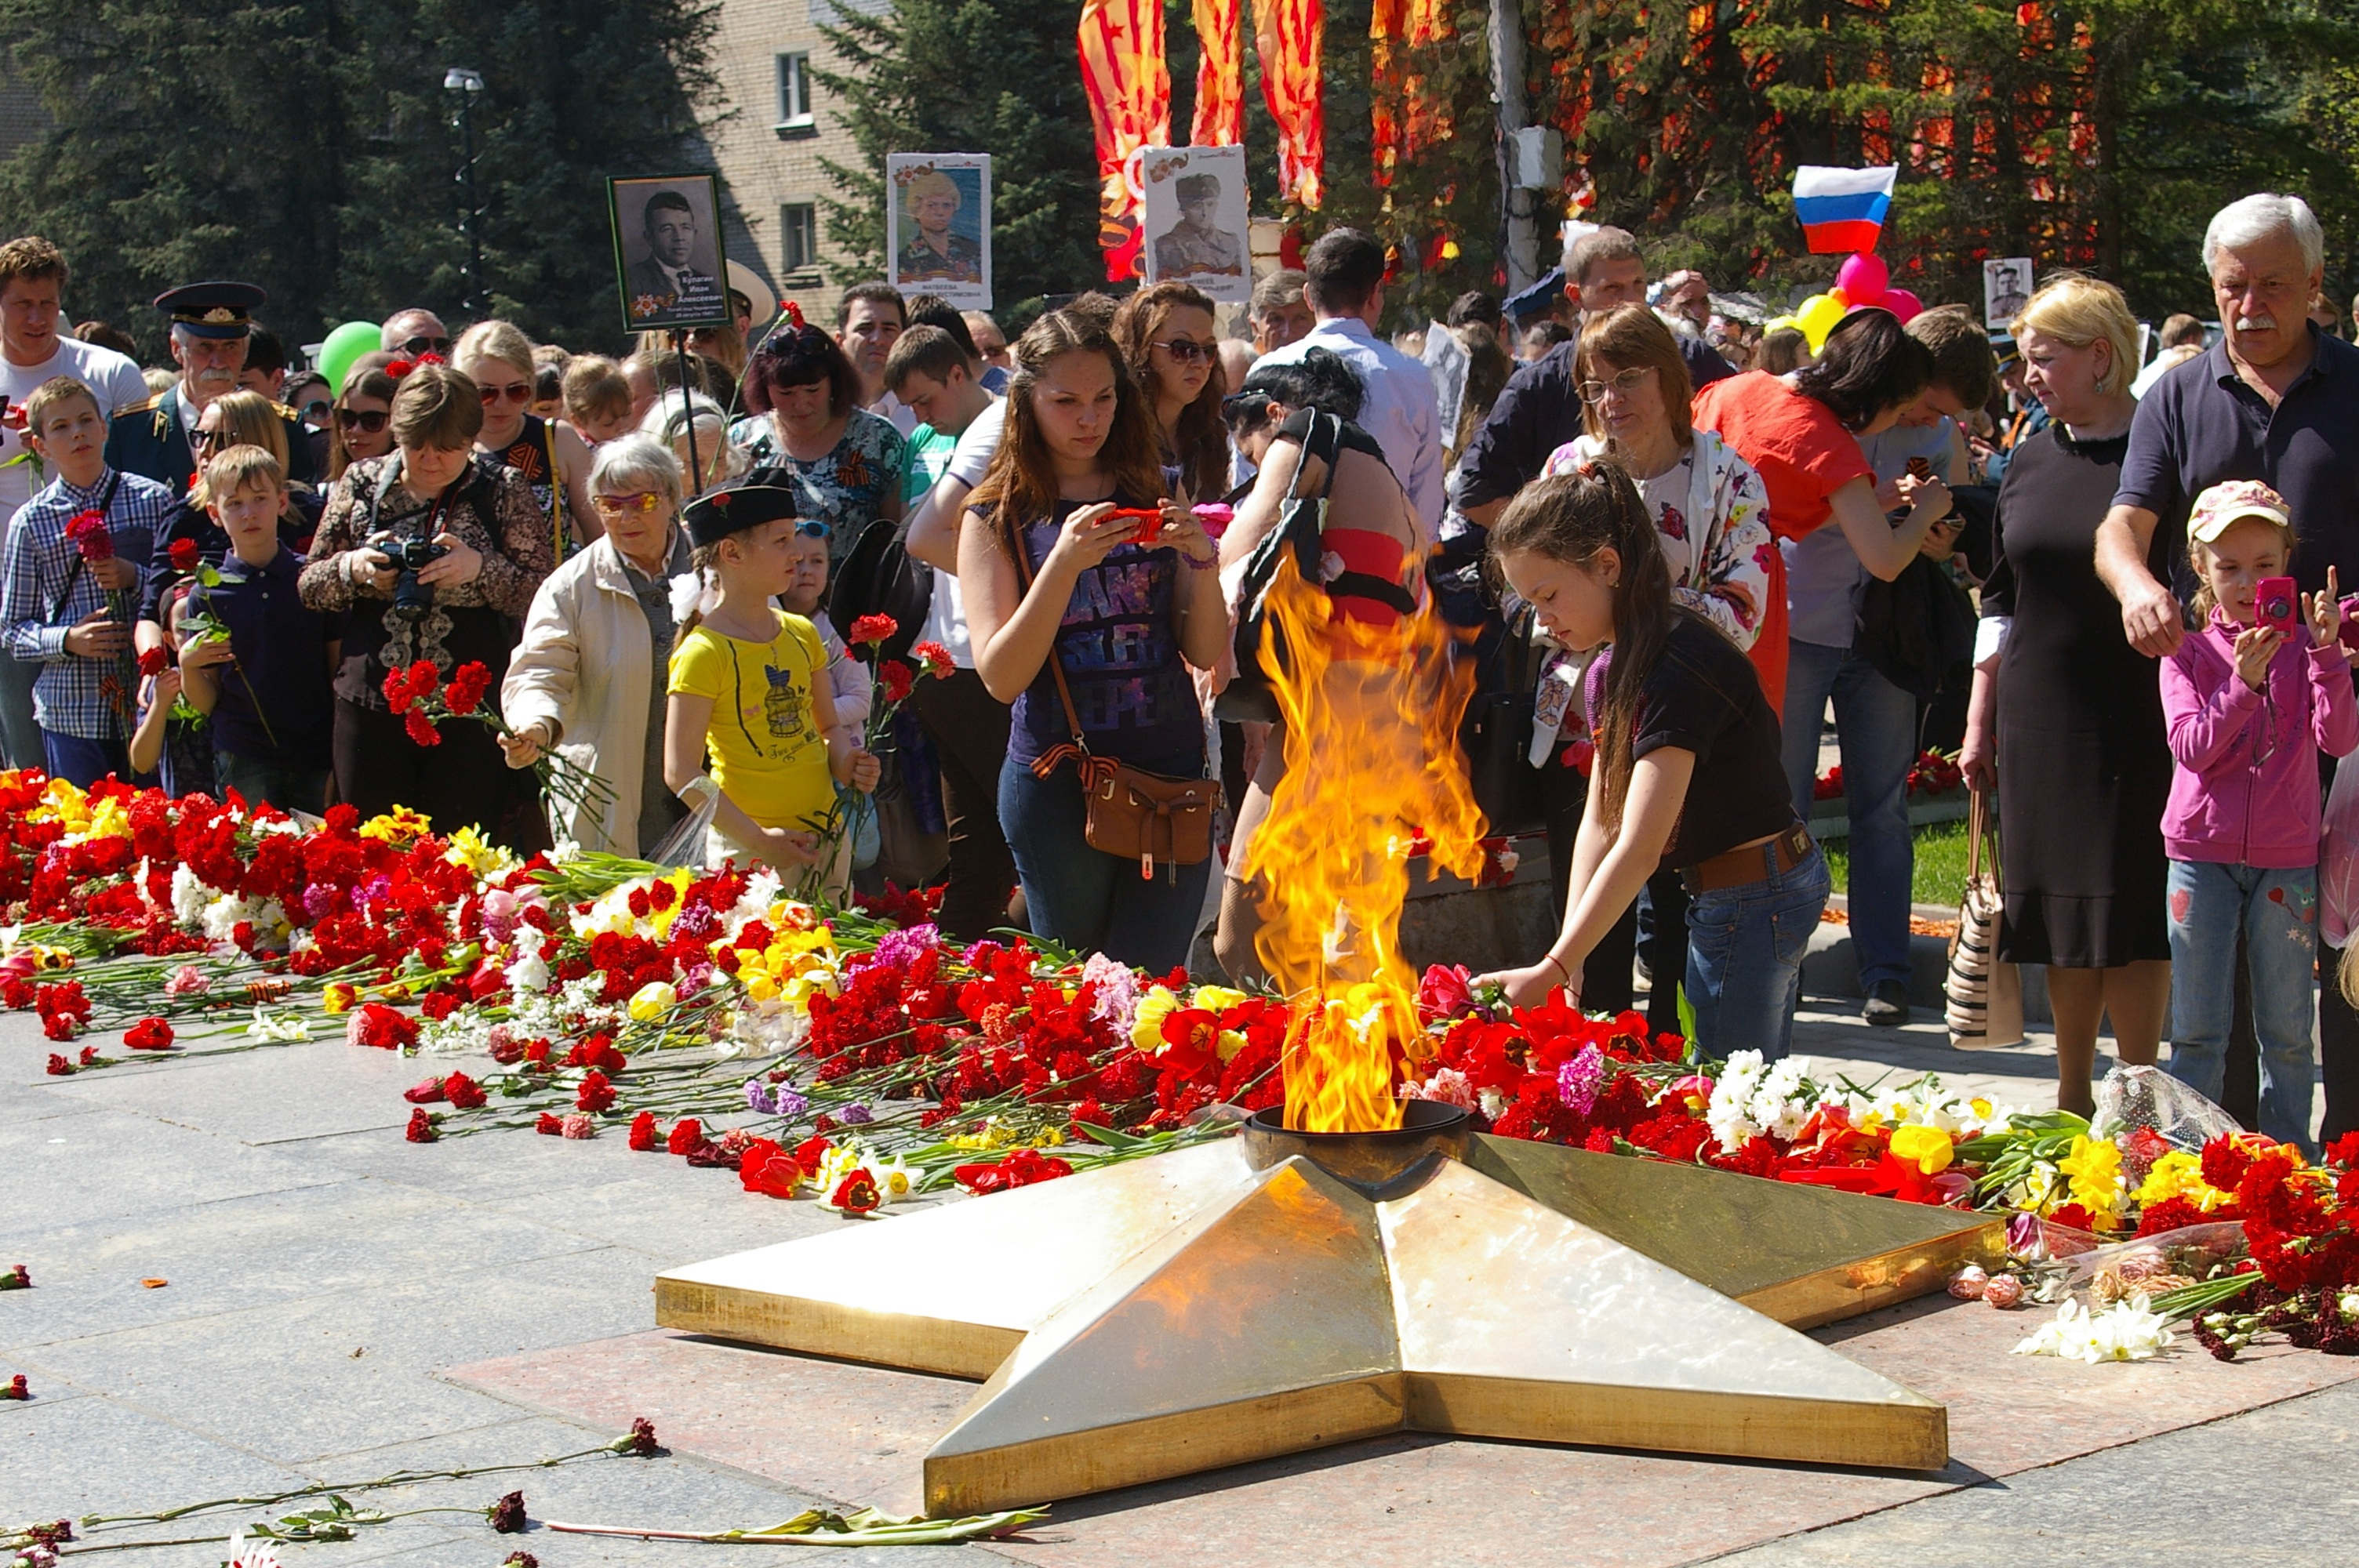
festival, event, victory day, obninsk, the eternal flame